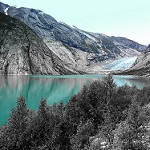
Label: glacier